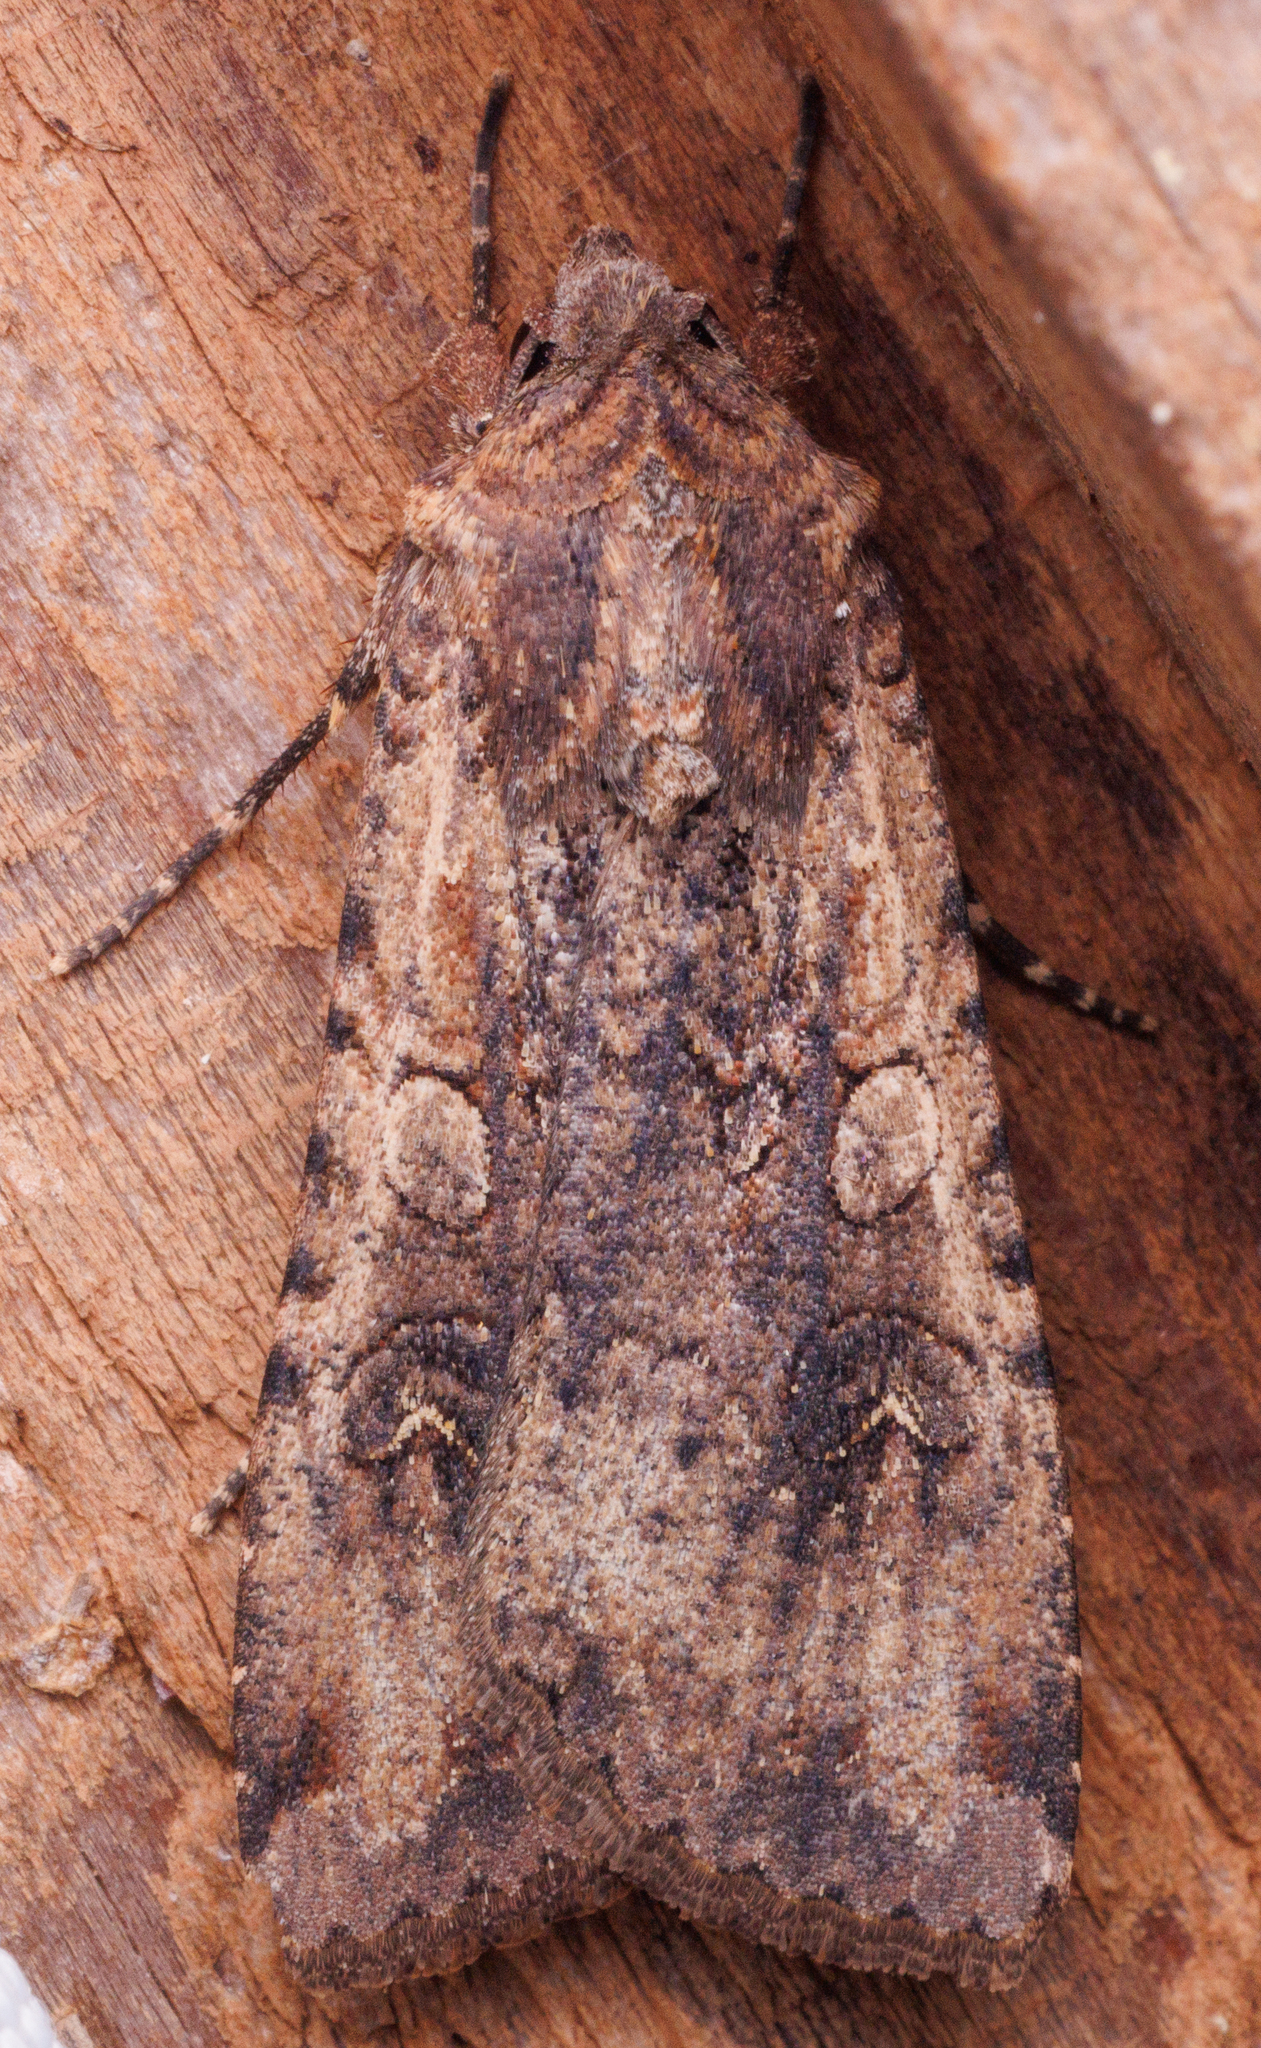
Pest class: cutworms